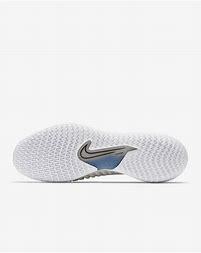
Brand: Nike
Model: Court React Vapor NXT